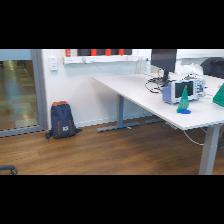
Label: NonHuman